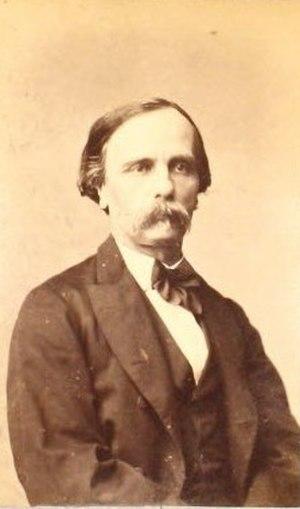
Ancien député du Var
Paul Cotte est un homme politique français né le 10 janvier 1825 à Salernes et décédé le 2 janvier 1901 à Salernes.